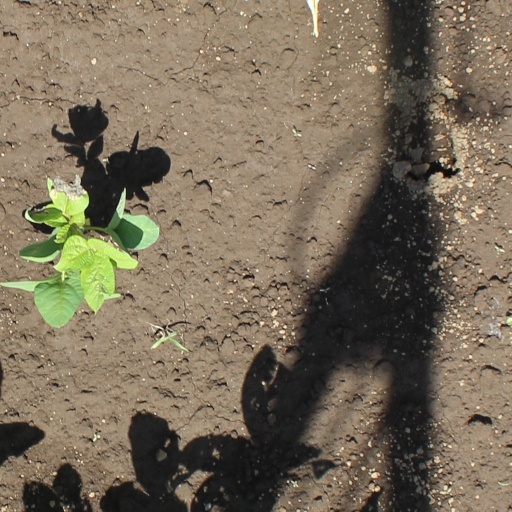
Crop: soybean